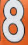
Number: 8